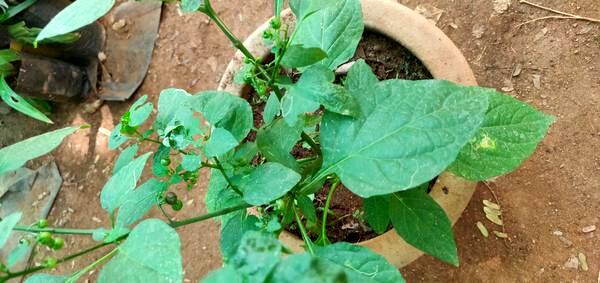
Plant: Ganike